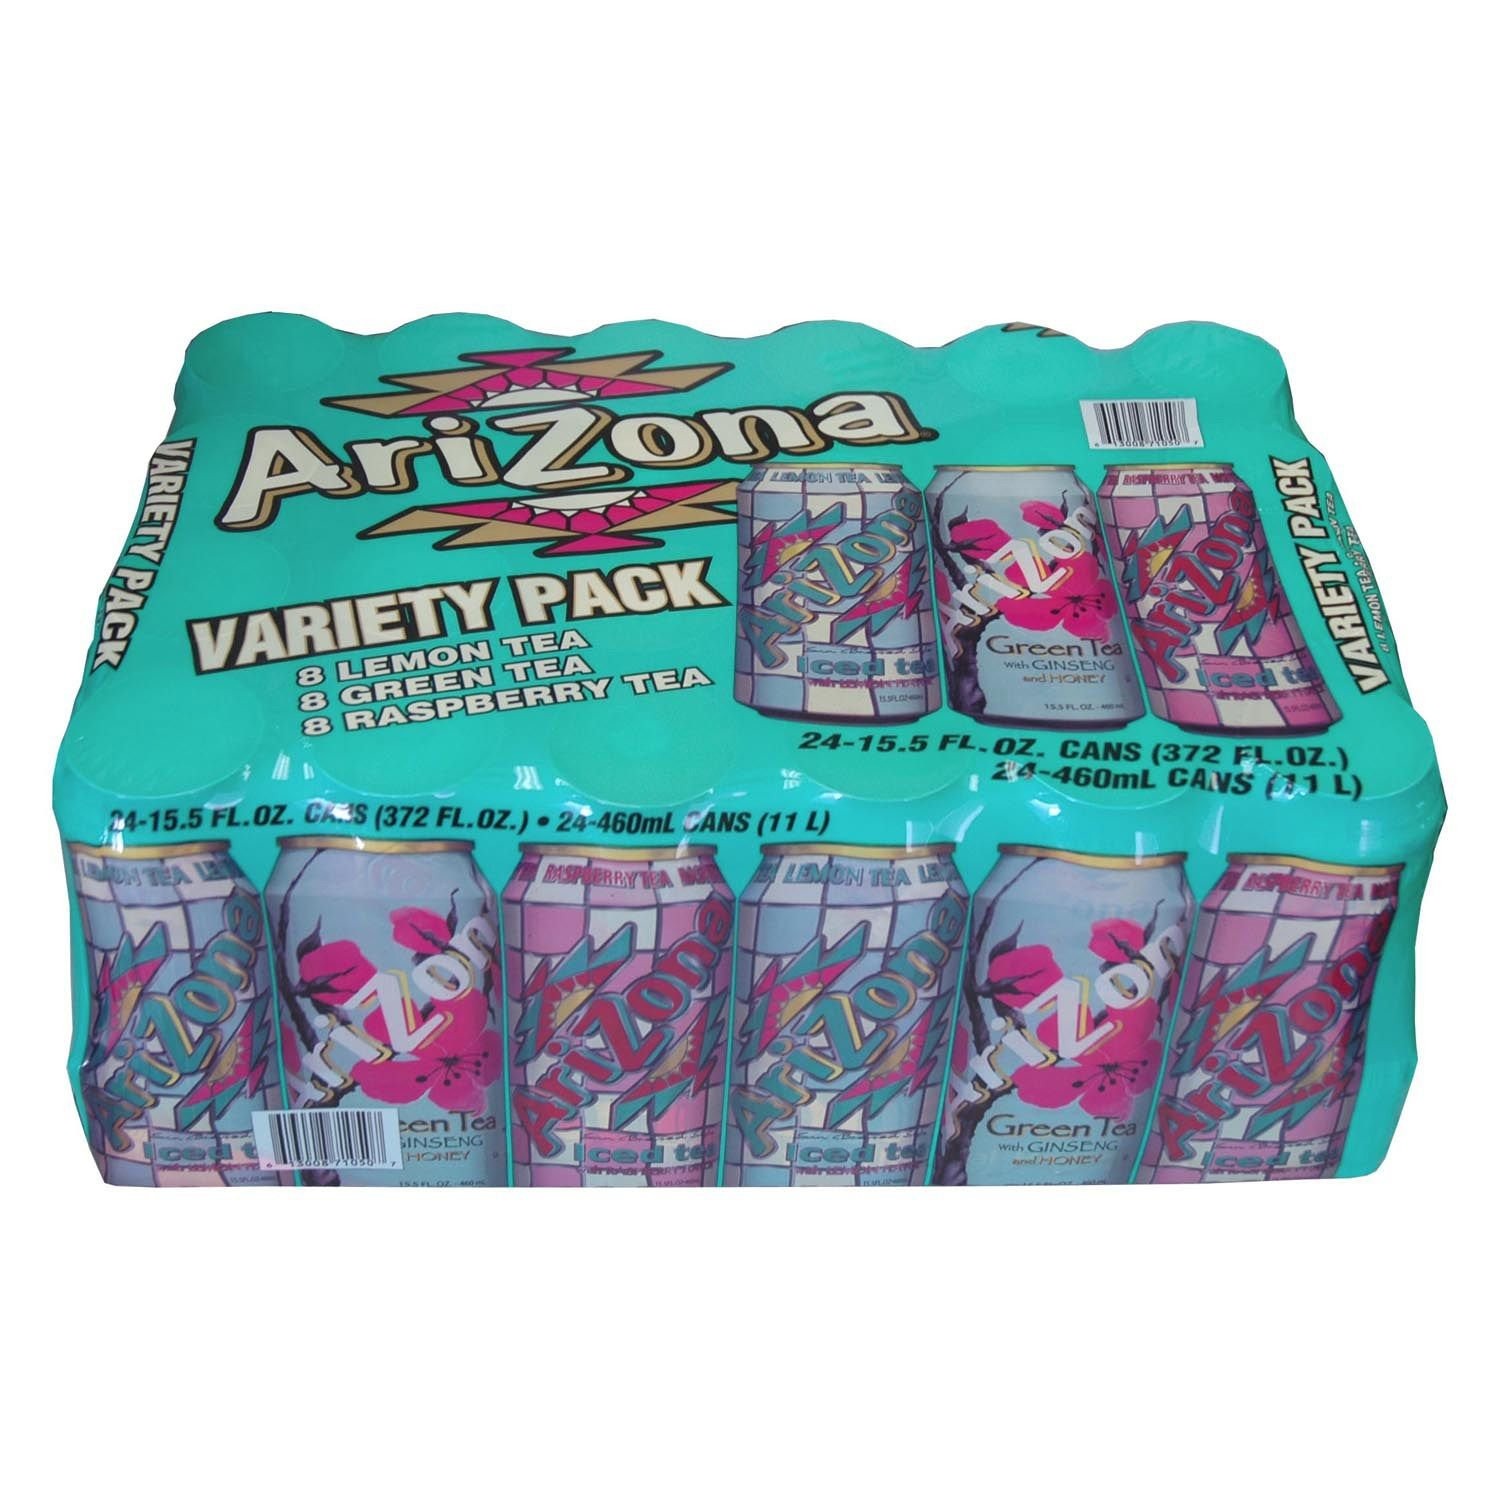
Item Name: Arizona Iced Tea Variety Pack 15.5 Oz Can (Pack of 24)
Bullet Point 1: Contains: 8 Raspberry, 8 Lemon, 8 Green Tea with Ginseng and Honey
Bullet Point 2: 15.5 Oz Can
Bullet Point 3: 24 Count
Product Description: Enjoy America's #1 best selling green tea along with the original brand sun brewed style lemon flavor iced tea and the savory raspberry flavored tea! The original brand sun brewed style lemon flavor iced tea that put AriZona on the map! The Raspberry tea is perfect for those who love iced tea, but don't like to experiment with non traditional flavors. While green tea has long been known for its health benefits, our green tea also tastes great and it's made with 100% Natural Tea, Gingseng, and Sue Bee Premium Orange Honey.
Value: 372.0
Unit: Fl Oz

Price: 38.555